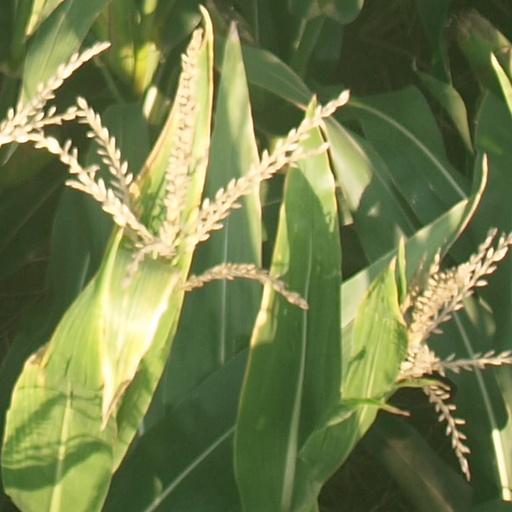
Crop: maize; corn